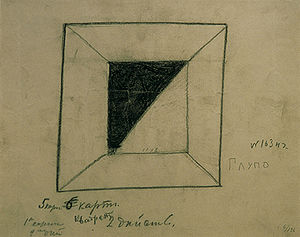
Sort kvadrat / Billedmotiv
Skitse til et sceneforhæng til operaen Sejr over solen, 1913, Det statslige museum for teater og musik, St. Petersburg
Sort kvadrat er et billede af Kazimir Malevitj, udstillet første gang 1915. Det regnes for et centralt værk i det 20. århundredes maleri. Billedet er 79 x 79 cm stort og befinder sig i Tretjakovgalleriet i Moskva. Malevitj malede omkring 1923 endnu et sort kvadrat som er udstillet på det russiske statsmuseum i Sankt Petersburg.